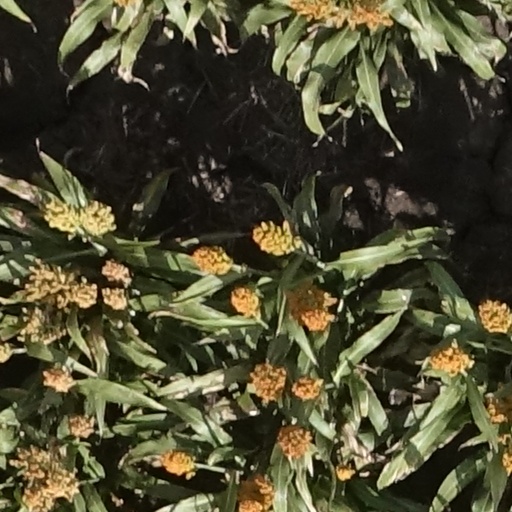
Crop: sorghum